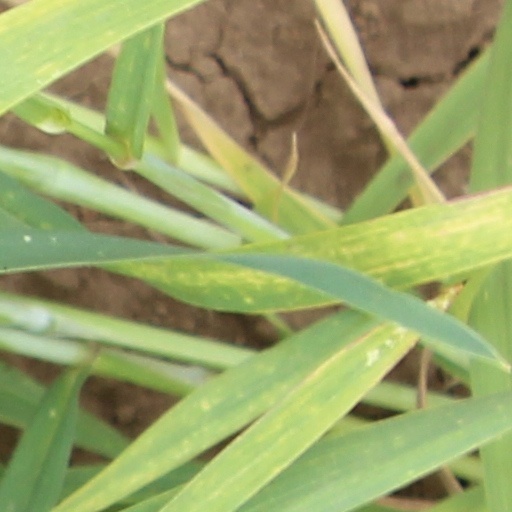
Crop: wheat